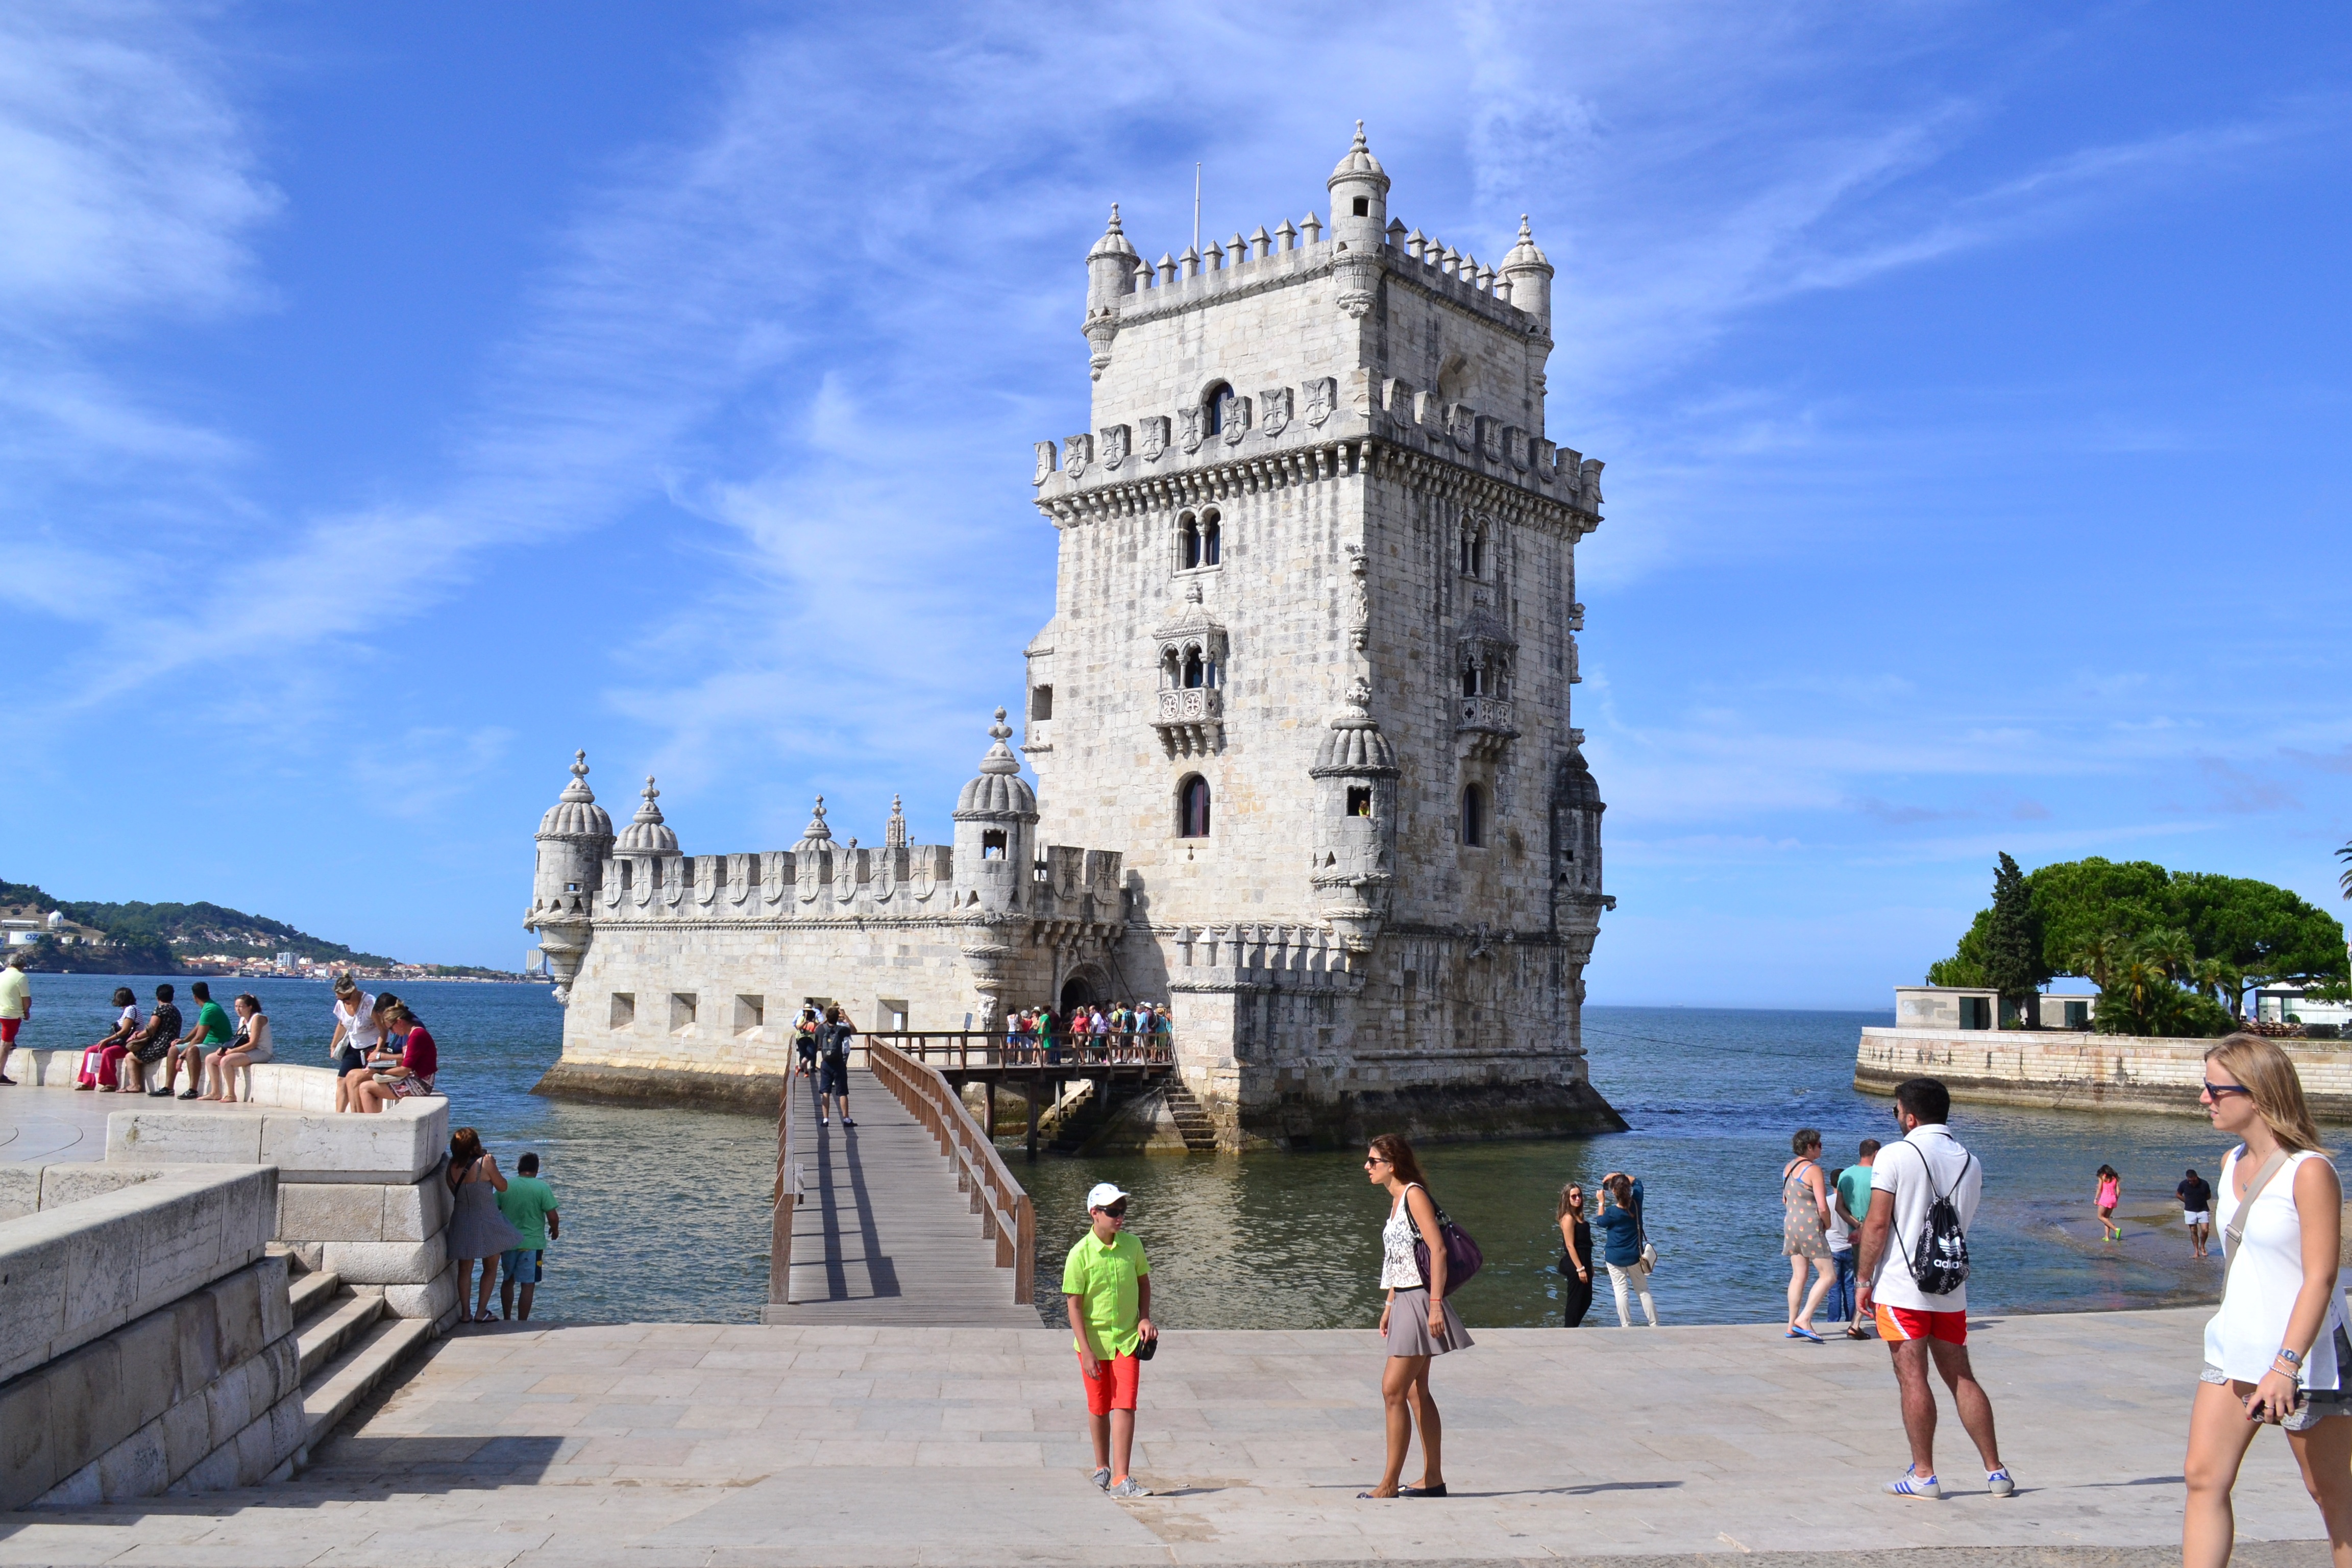
beach, sea, coast, palace, old, vacation, travel, tower, landmark, tourism, lisbon, tours, bel m tower